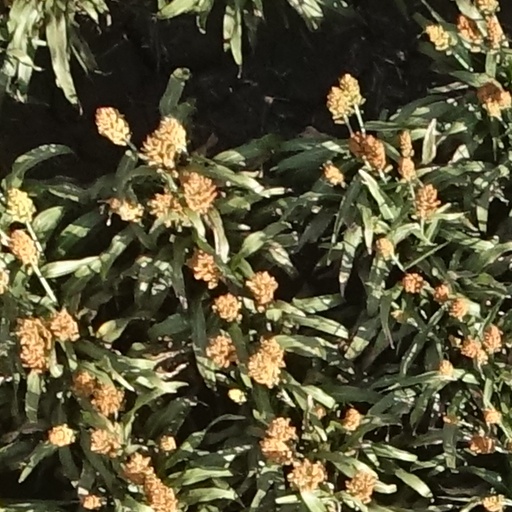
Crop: sorghum